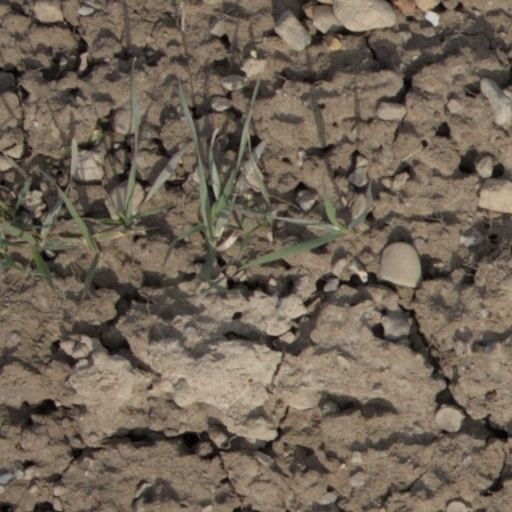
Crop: wheat